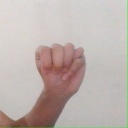
अक्षर: म